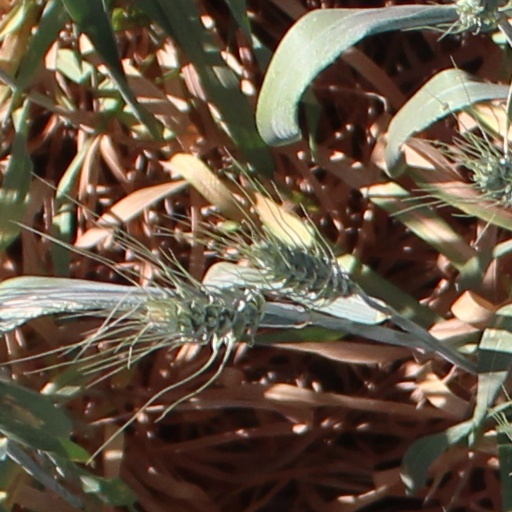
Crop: wheat